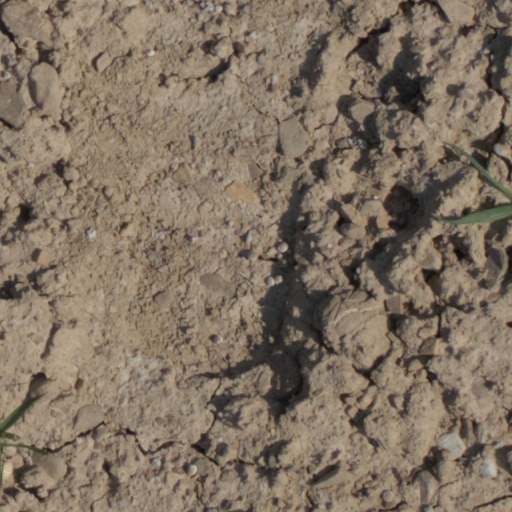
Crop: wheat